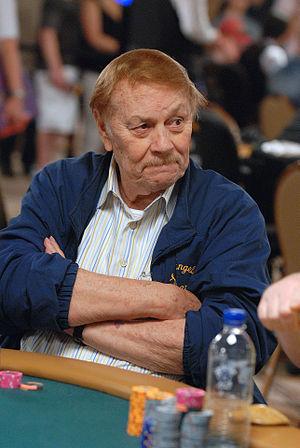
Gerald Hatten « Jerry » Buss, né le 27 janvier 1933 à Salt Lake City et mort le 18 février 2013 à Los Angeles, est un homme d'affaires américain.